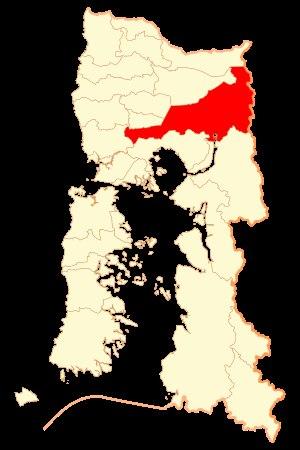
Puerto Varas est une ville et une commune du Chili située dans la province de Llanquihue dans la Région des Lacs, près du lac Llanquihue et au sud du pays. En 2012, la population de la commune s'élevait à 37 569 habitants. La superficie de la commune est de 4 065 km². Puerto Varas se trouve dans le district électoral N° 56 et appartient à la 17ᵉ circonscription sénatoriale.